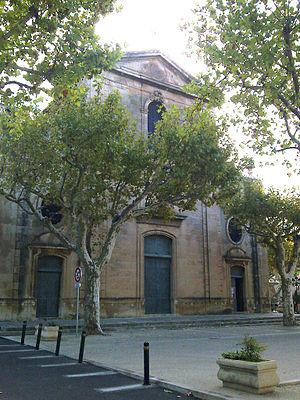
Façade de l'église Sainte-Croix de Maussane-les-Alpilles
Maussane-les-Alpilles est une commune française, située dans le département des Bouches-du-Rhône en région Provence-Alpes-Côte d'Azur. Elle se situe sur le piémont sud du massif des Alpilles.